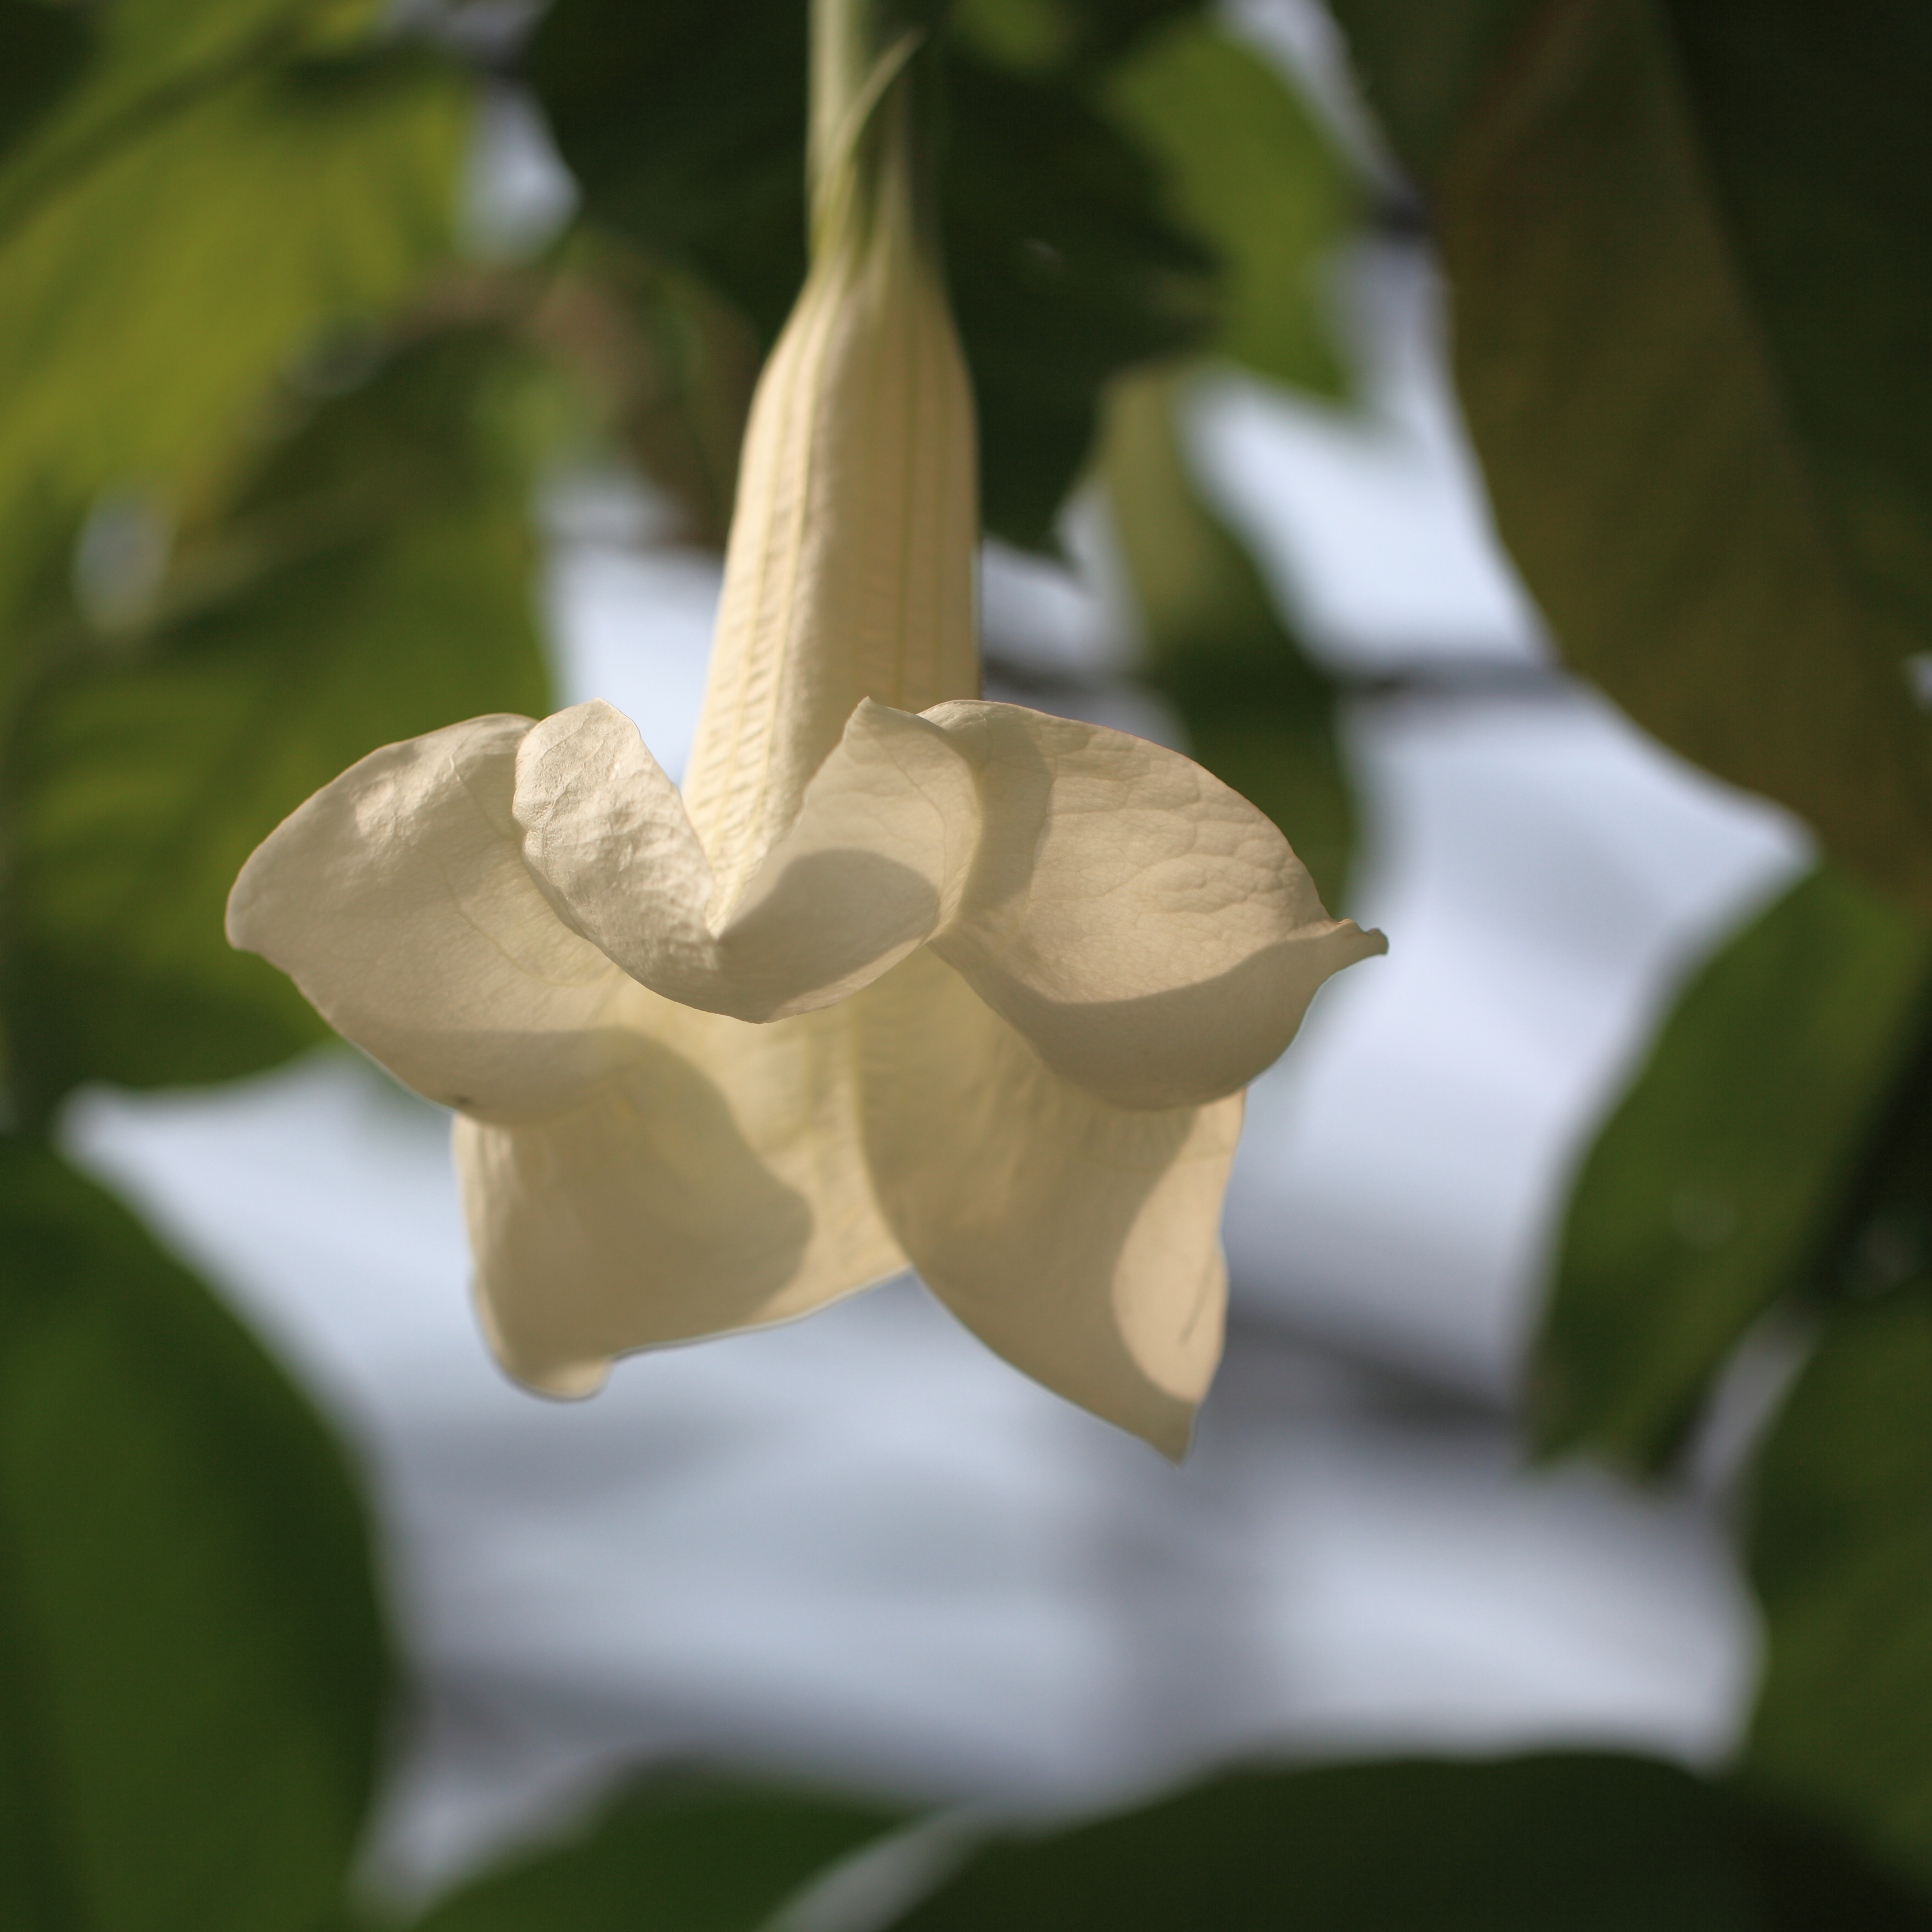
blossom, plant, leaf, flower, petal, green, high, botany, flora, wildflower, close up, shrub, 5d, hires, markii, hi, res, resolution, shizuoka, kakegawa, kachoen, gardenia, macro photography, jasmine, flowering plant, plant stem, land plant